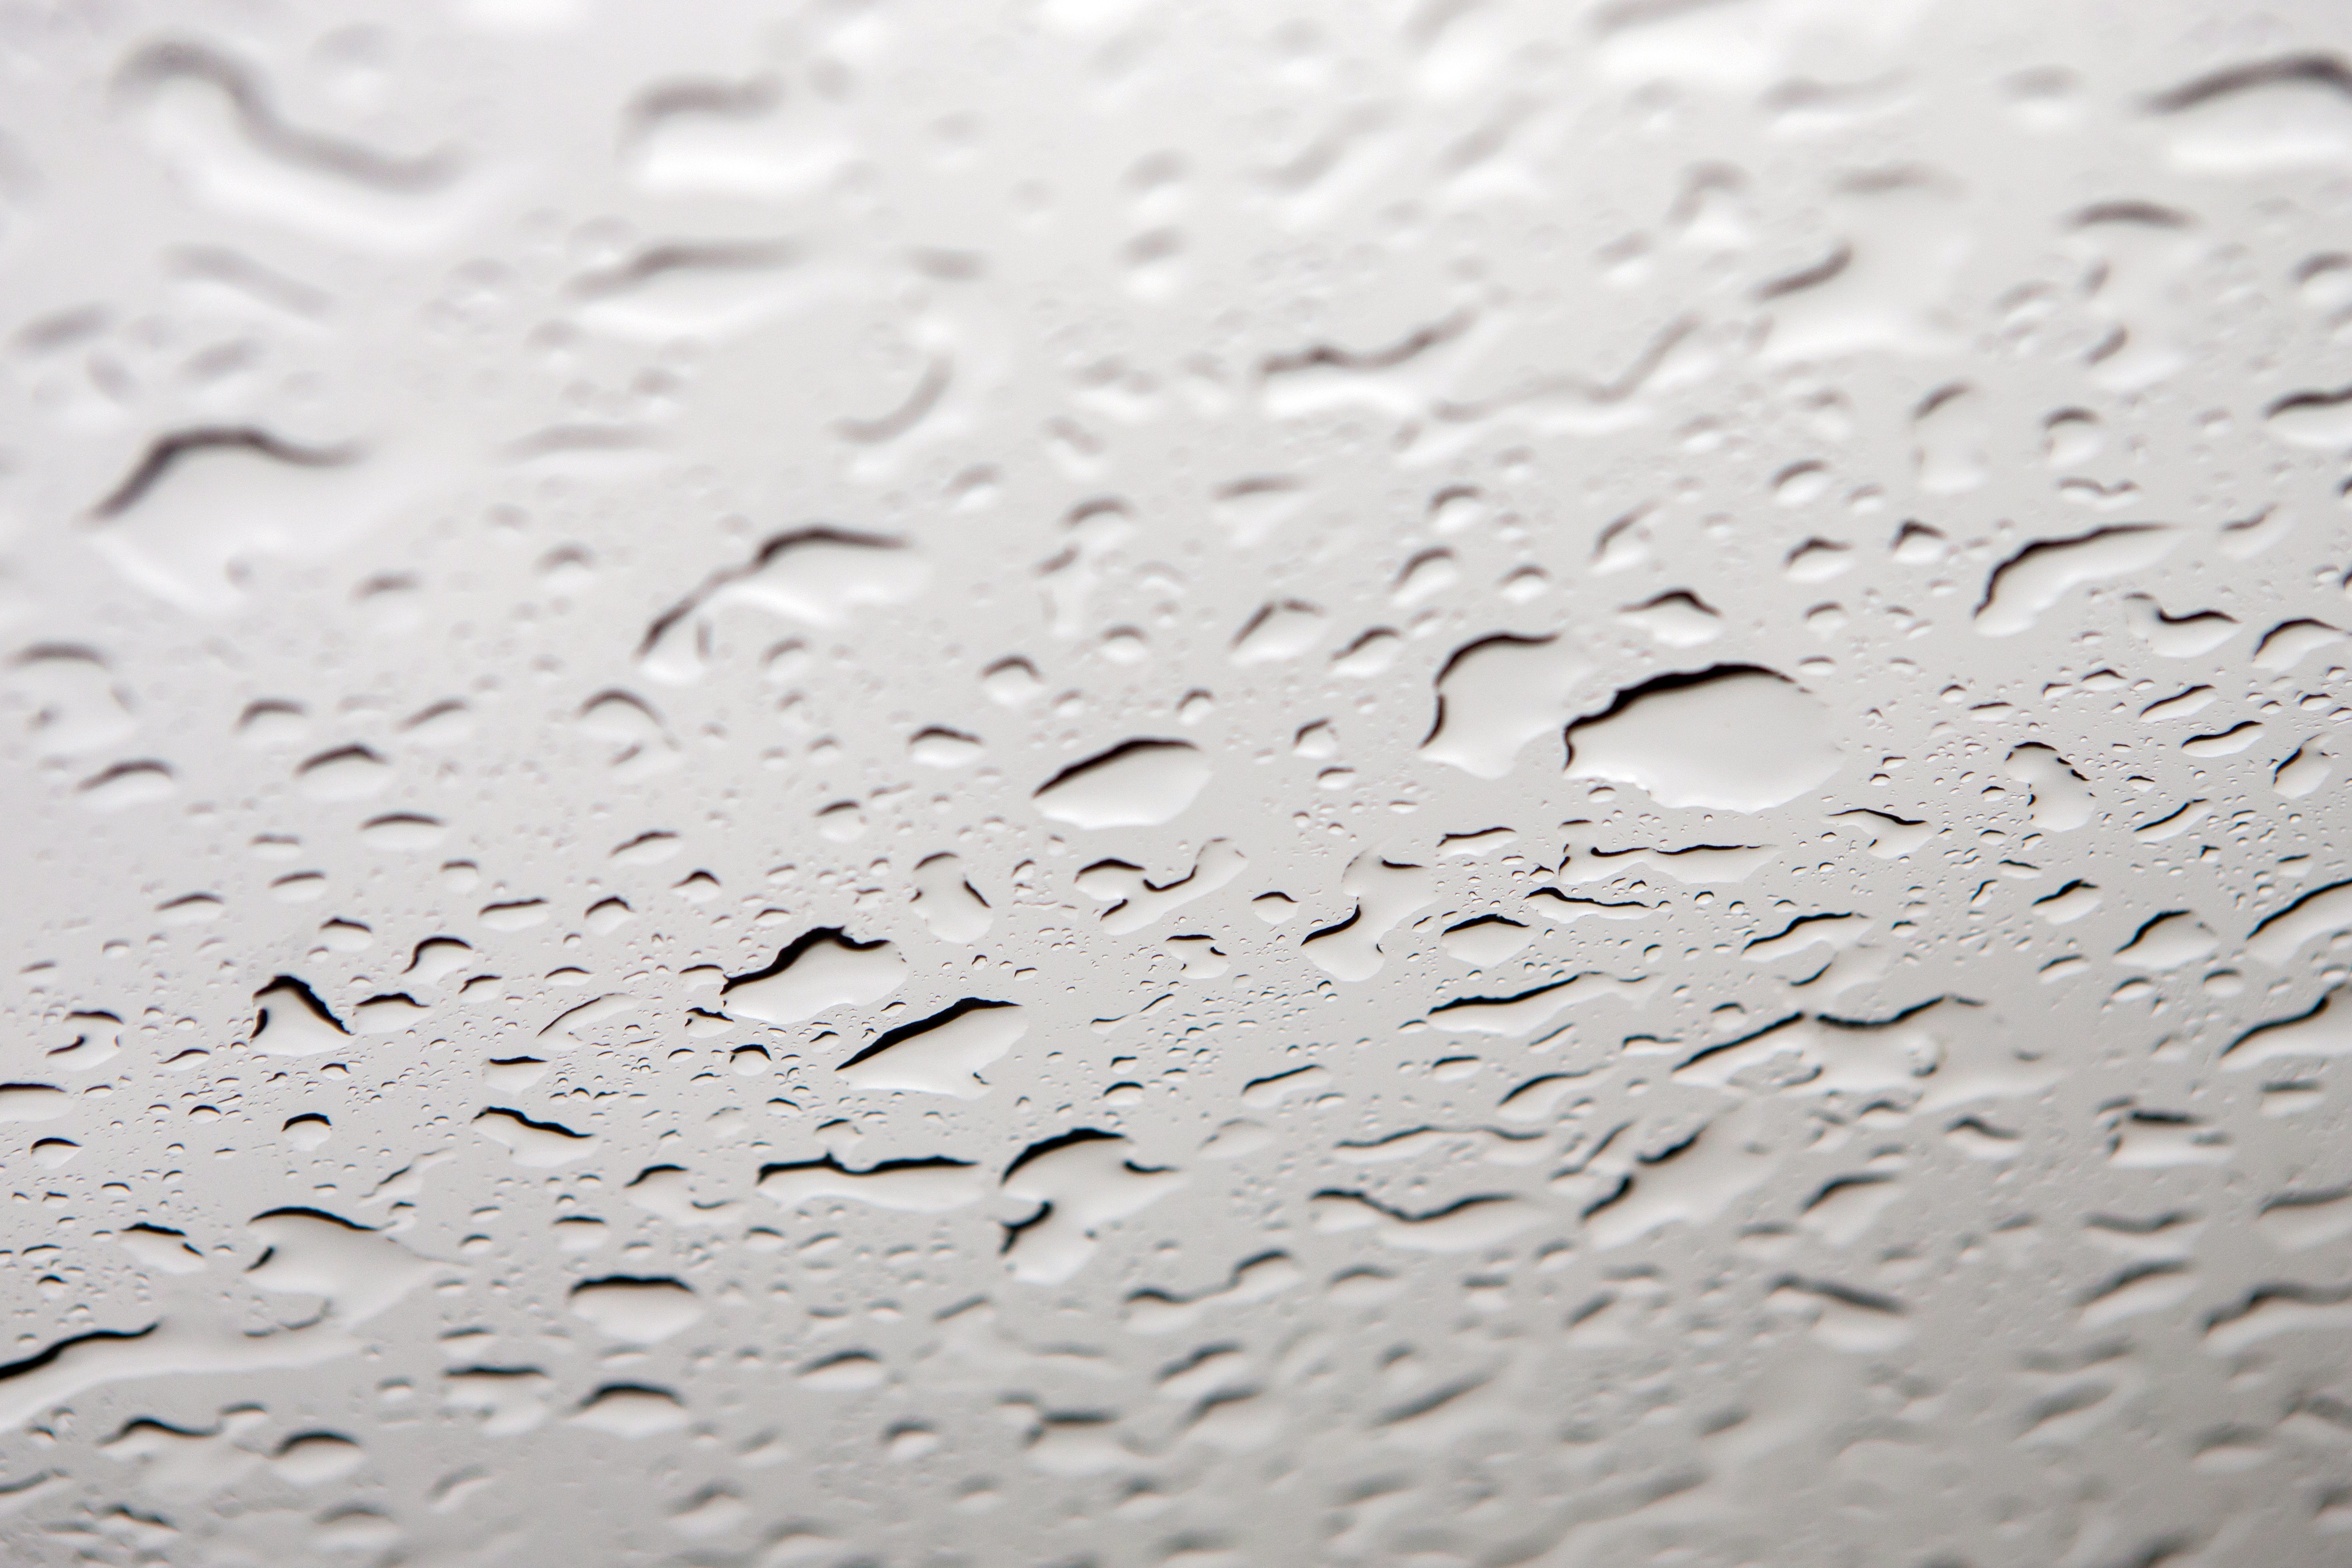
water, drop, liquid, white, texture, petal, frost, wet, line, monochrome, circle, close up, macro photography, water drops, wet glass